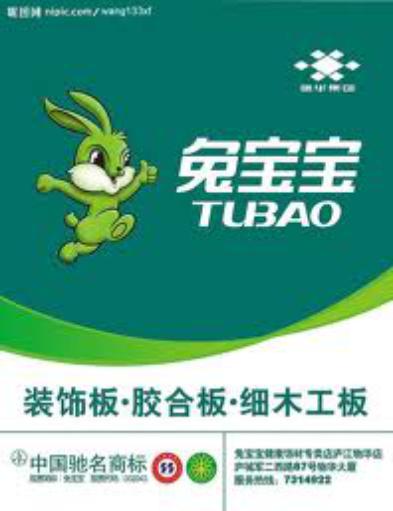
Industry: Others